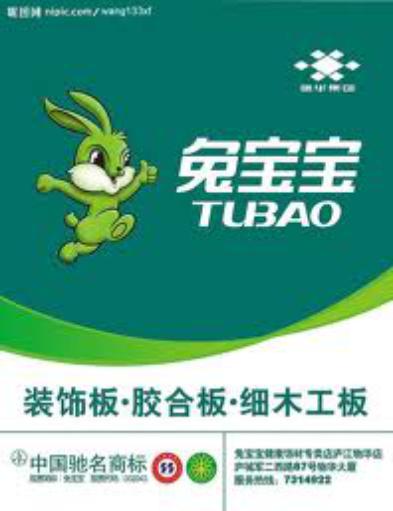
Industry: Others